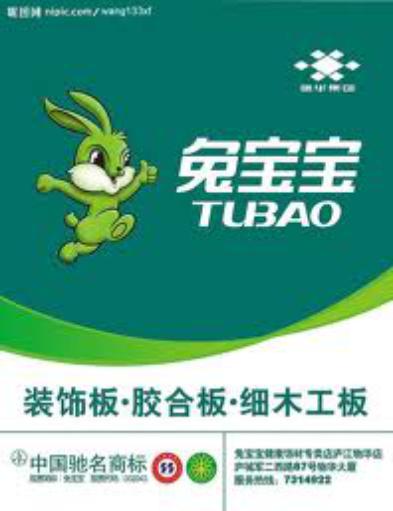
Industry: Others